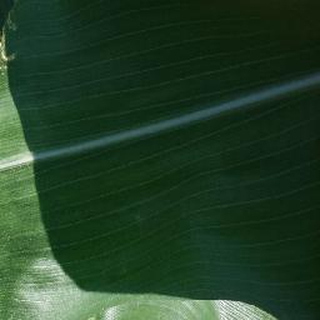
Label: healthy_corn